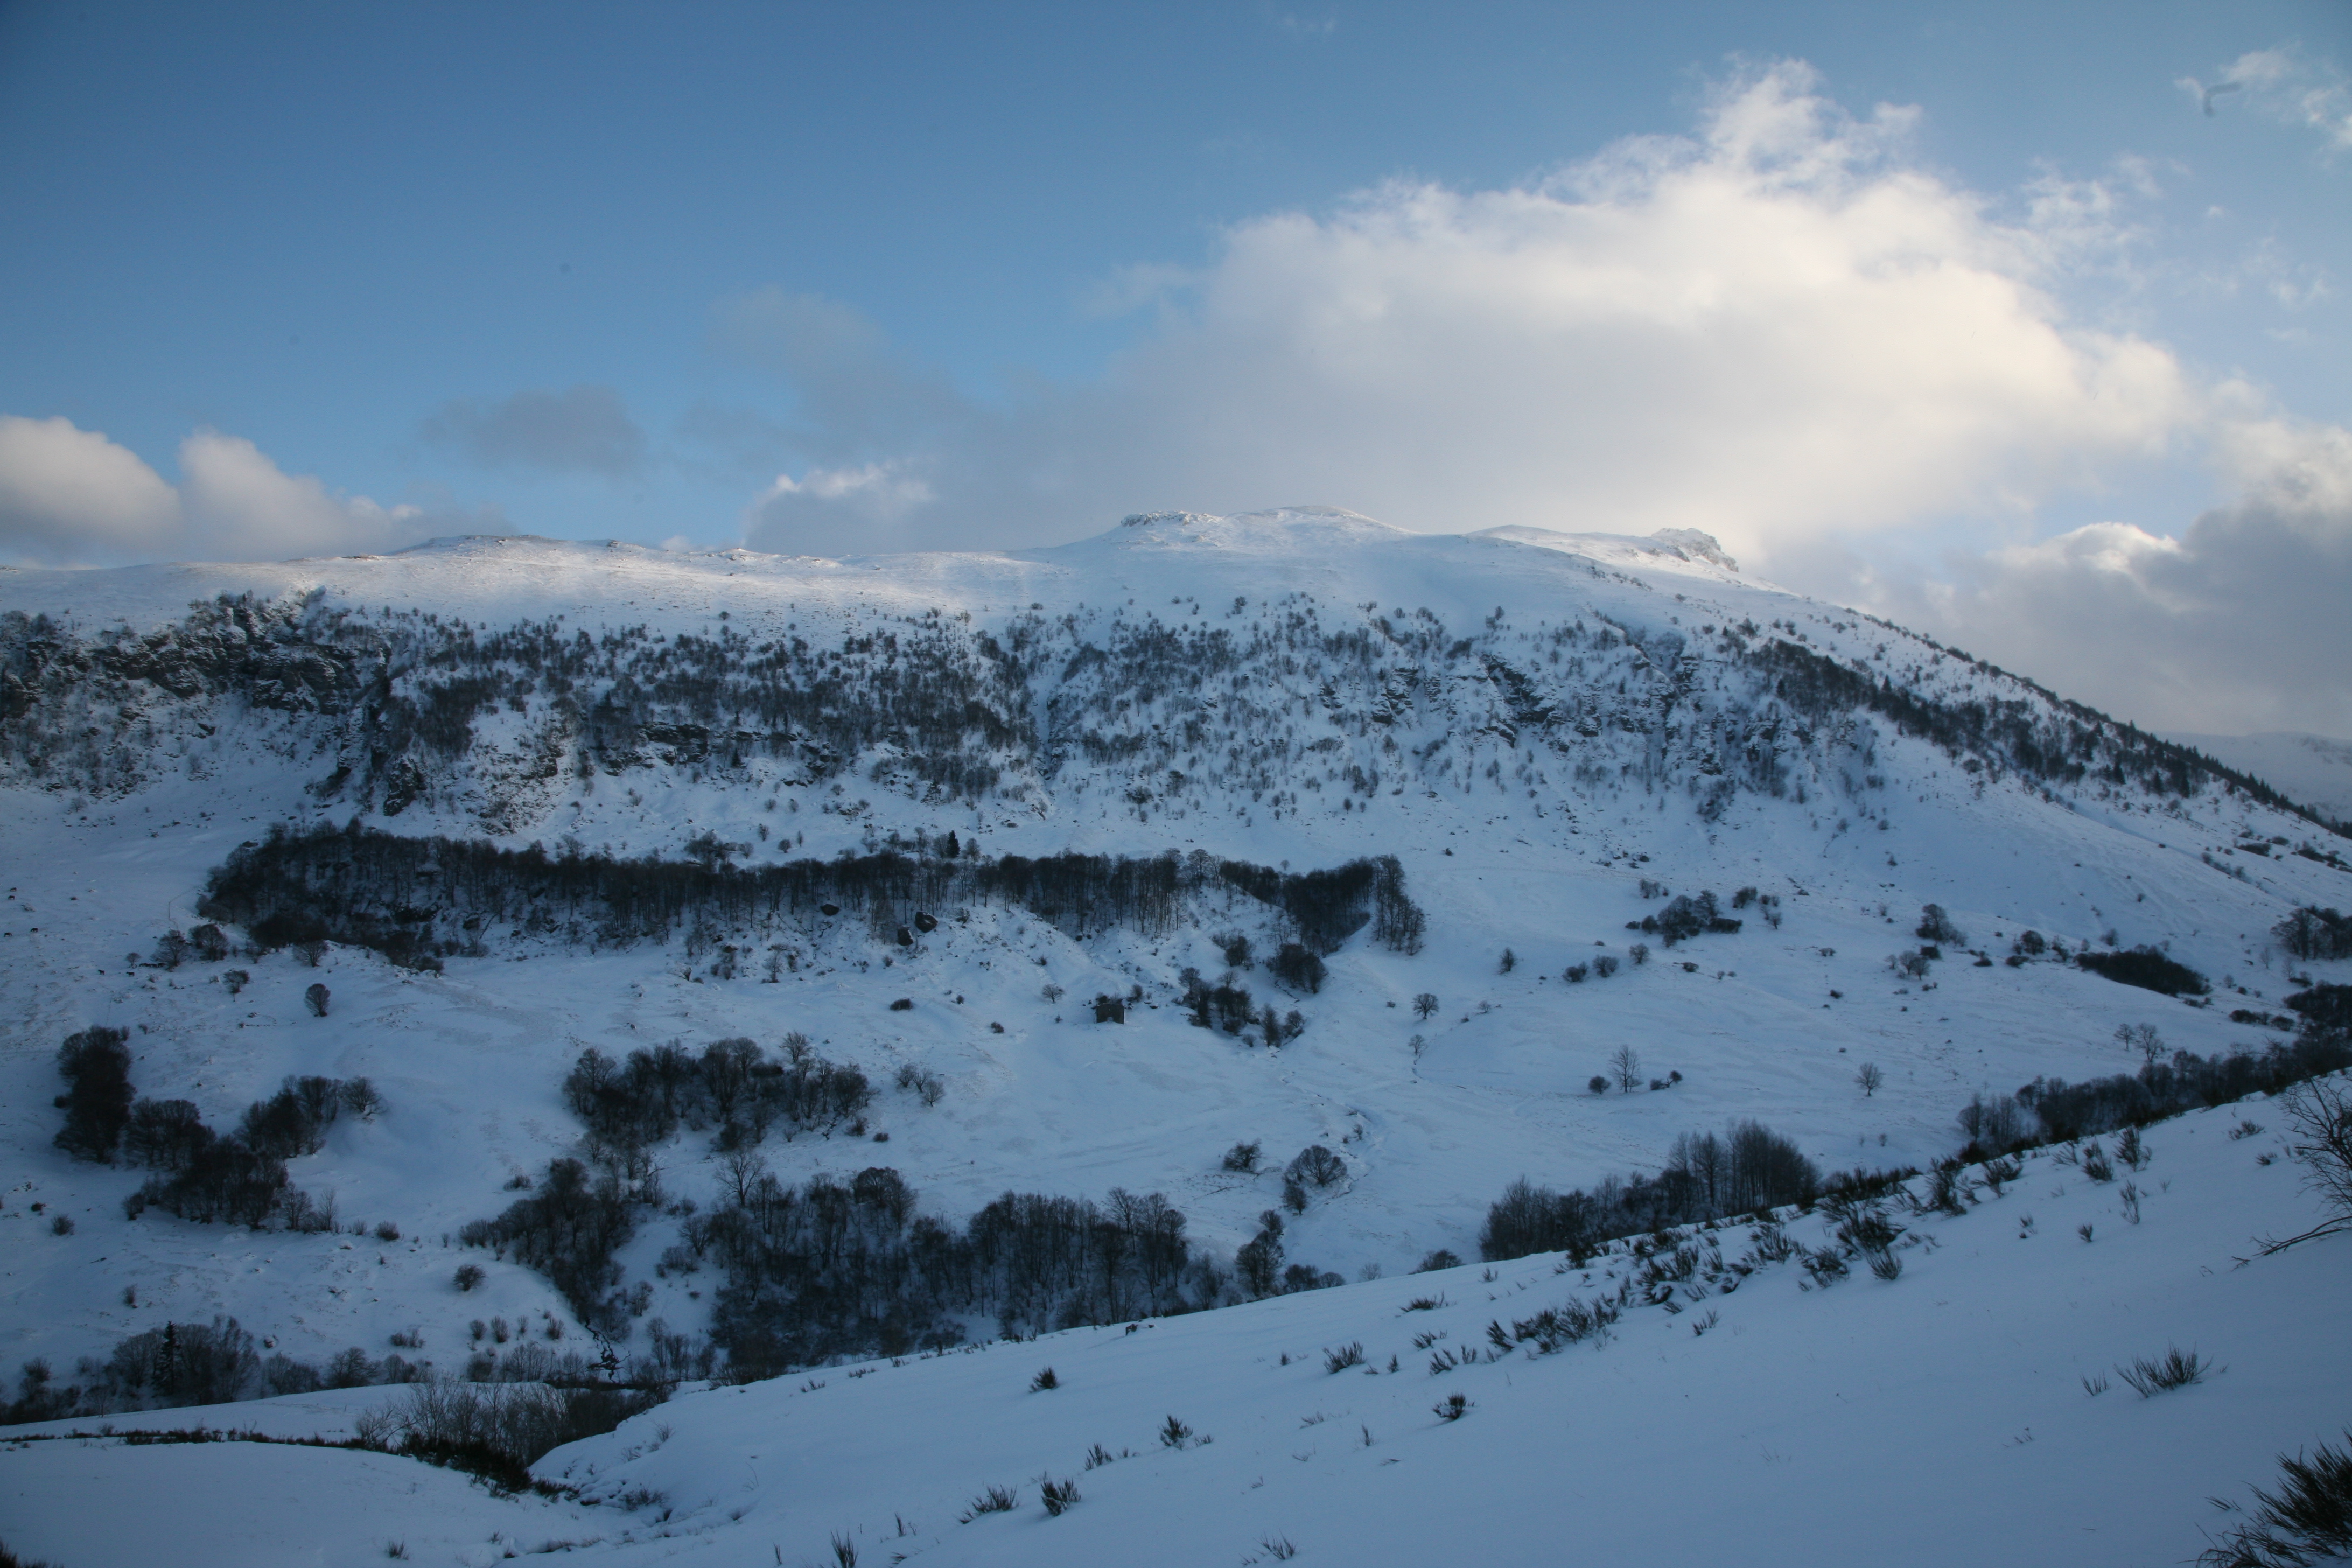
mountain, snow, winter, valley, mountain range, france, weather, season, ridge, summit, auvergne, hiver, alps, plateau, montagne, piste, freezing, murat, cantal, puymary, dienne, d680, vall e, mountainous landforms, geological phenomenon